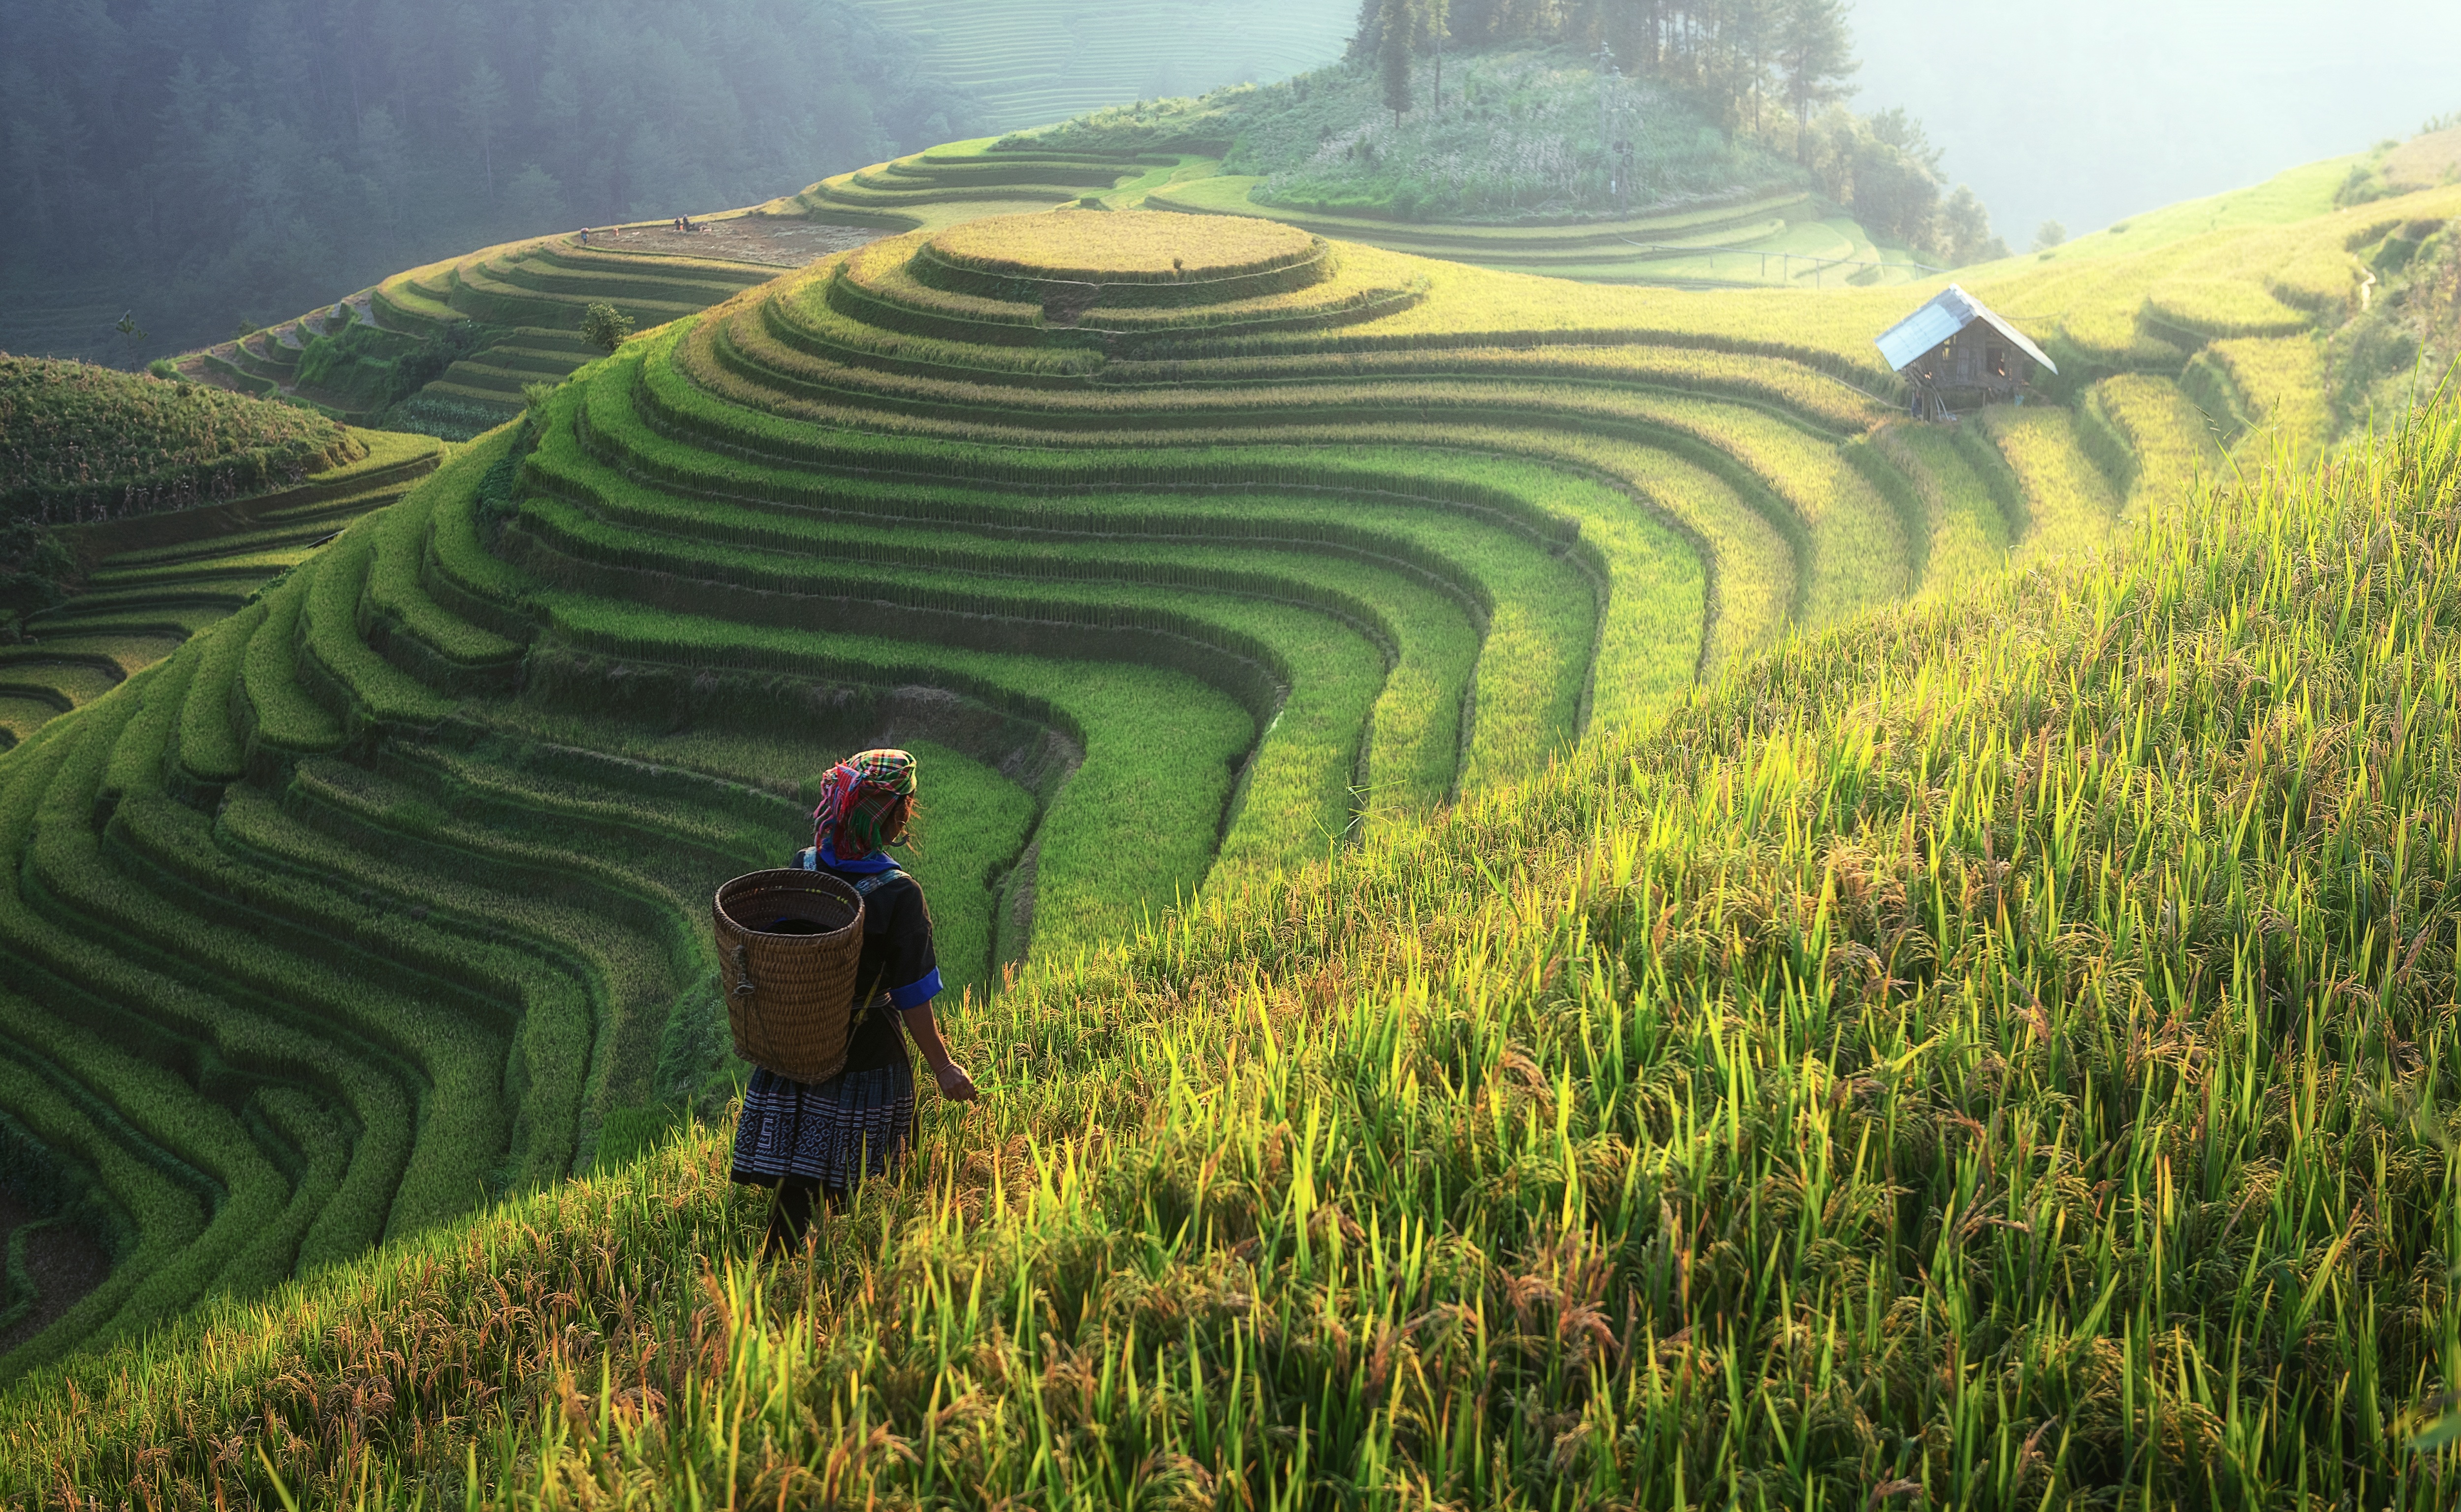
landscape, nature, grass, light, cloud, plant, field, farm, meadow, prairie, hill, home, land, travel, line, food, green, curve, harvest, cat, crop, cottage, pasture, soil, asia, colorful, yellow, agriculture, garden, rice, plain, geography, the country, the world, ethnology, golf club, the ground, plant a garden, laocai, in the morning, rice crust, patchwork, filipino, to control, coarse, saigon, sapa, the balconies, canyons, vietnamese, the village, district, tour, terrace, mountains, grassland, plantation, plateau, culture, china, traditional, rural area, paddy field, geographical feature, grass family